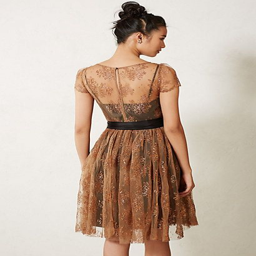
back of gorgeous bronze lace dress .